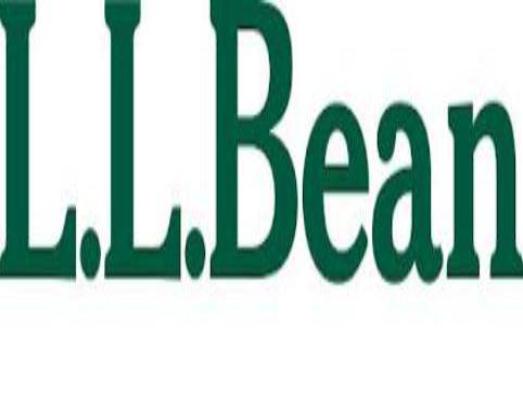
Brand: l.l.bean
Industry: Clothes